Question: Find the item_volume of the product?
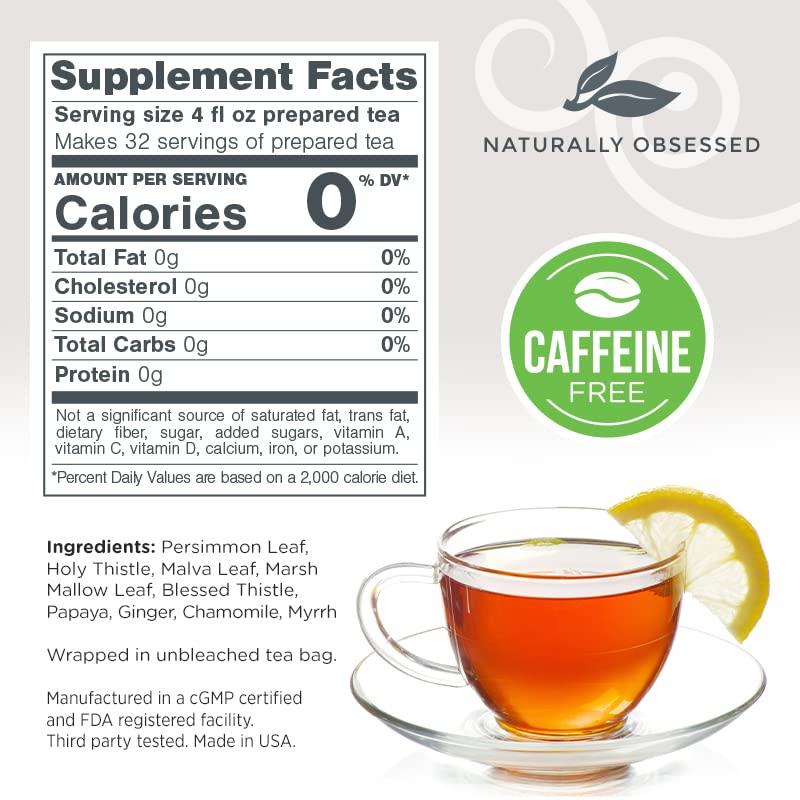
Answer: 4.0 fluid ounce